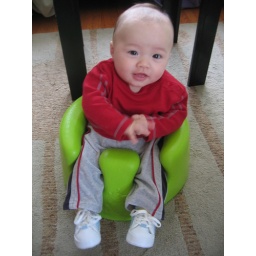
I am sitting in a chair and enjoying my big boy sneakers.